2013 Iranian presidential election

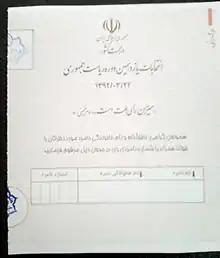
Ballot which was used in the election

According to the Ministry of Interior, 50,483,192 were eligible to vote in the first round. Over 66,000 polling stations were set up across the country. Expatriates were able to vote in 285 polling stations set-up in their respective countries. Due to its massive population, Tehran province had the highest number of polling stations with over 17,000.